Closeness (film)

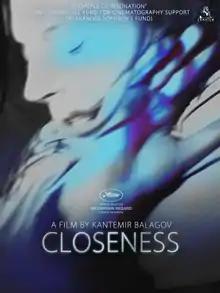
Film poster

Closeness is a 2017 Russian drama film directed by Kantemir Balagov, in his feature film debut. It was selected to compete in the Un Certain Regard section at the 2017 Cannes Film Festival. At Cannes, it won the FIPRESCI Prize in the Un Certain Regard section.